Herman van der Kloot Meijburg

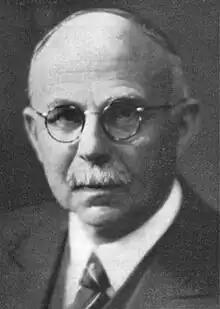

Herman van der Kloot Meijburg (21 October 1875 – 19 April 1961) was a Dutch architect.